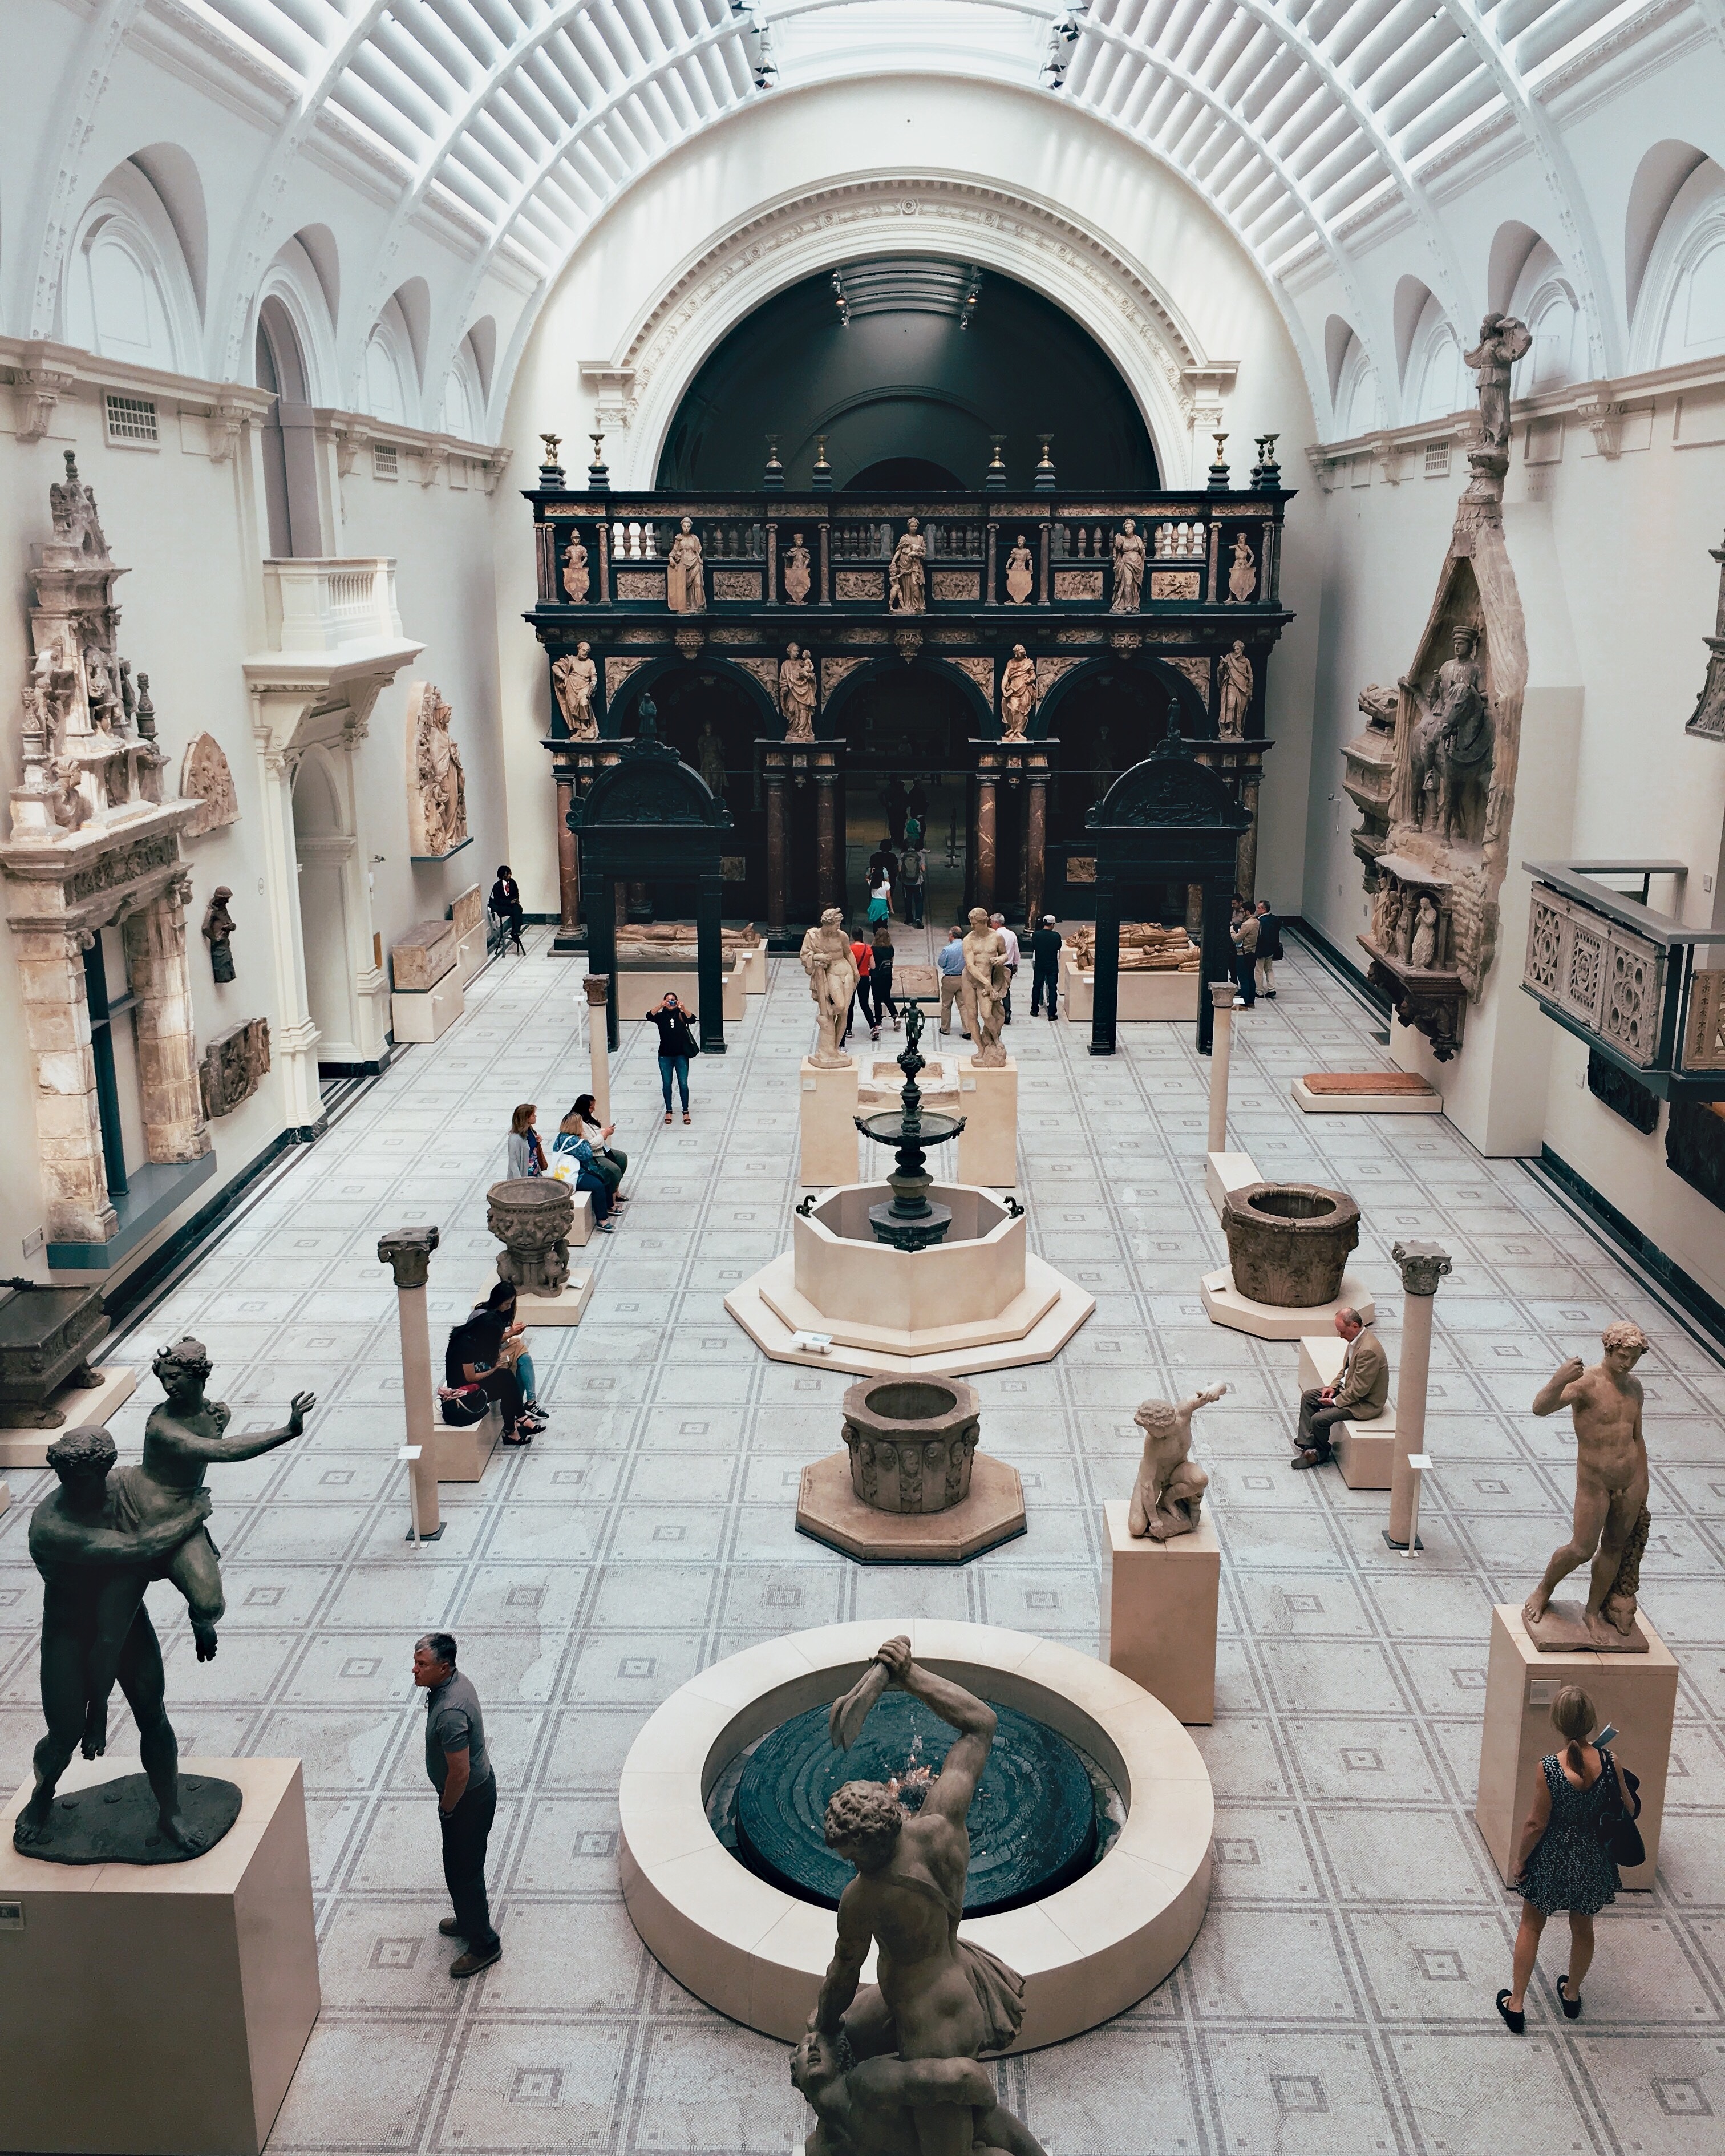
building, museum, plaza, art, tourist attraction, ancient history